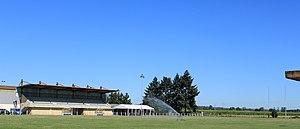
Stade de rugby de Bazet (Hautes-Pyrénées)
Bazet est une commune française située dans le département des Hautes-Pyrénées, en région Occitanie.